Jan Tinetti

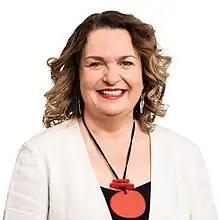
Tinetti in 2023

Janette Rose Tinetti (born 1968) is a New Zealand politician and a Member of Parliament in the House of Representatives for the Labour Party.